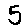
Label: 5